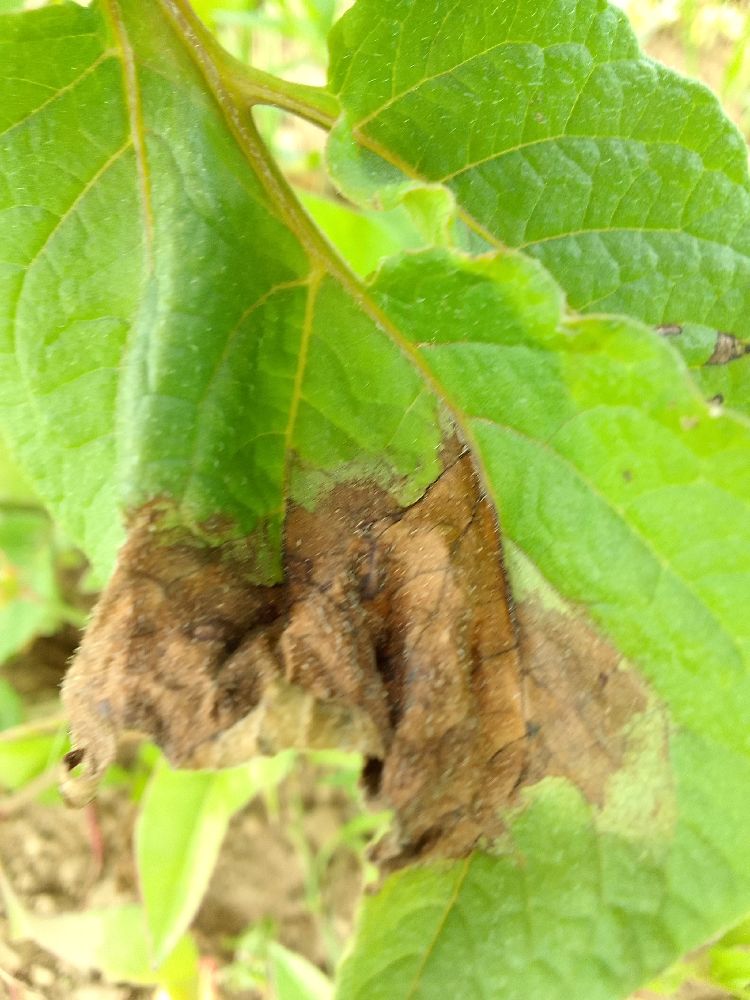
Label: Late blight